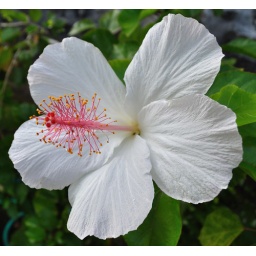
Gorgeous flower next to the beach house in Kona, Hawaii.